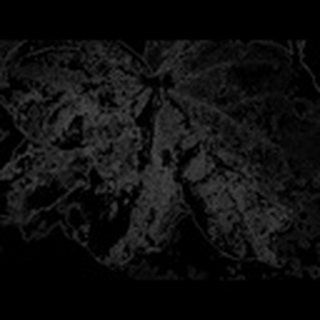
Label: cotton_bacterial_blight